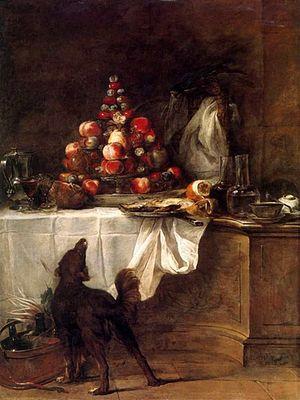
Le buffet est une armoire destinée au rangement de la vaisselle, des couverts, du linge de table. Meuble très répandu, il a connu de nombreuses variantes régionales et dans le temps. Il peut s'agir d'un meuble bas avec deux ou trois portes et éventuellement des tiroirs, ou d'un meuble à deux corps superposés, corps bas dans lequel se range habituellement la vaisselle et corps haut moins profond où se rangent les verres.